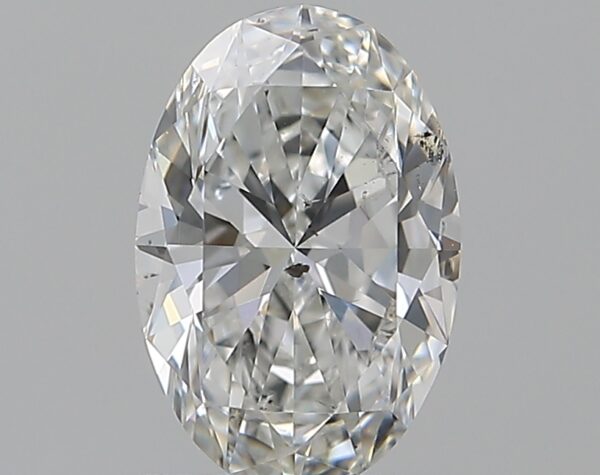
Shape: oval
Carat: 0.81
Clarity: SI1
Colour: F
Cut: EX
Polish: EX
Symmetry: VG
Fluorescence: F
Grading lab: GIA
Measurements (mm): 7.56 x 5.03 x 3.15